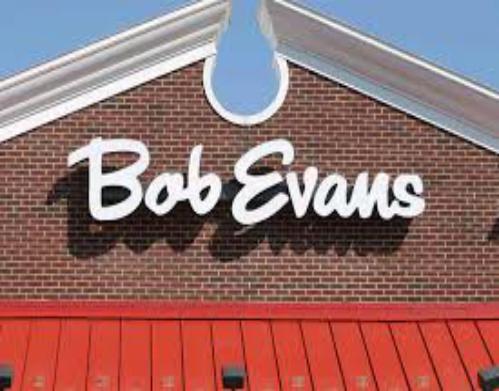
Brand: Bob Evans Restaurants
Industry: Clothes